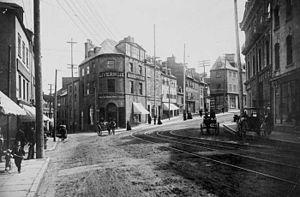
Le studio du photographe Livernois sur la rue Saint-Jean, vers 1890 à Québec (Québec) Canada. Photographie attribuée à William James Topley. Pièce faisant partie de collection Andrew Merrilees, Bibliothèque et Archives Canada.
Jules Isaï Benoît, dit Livernois, est un photographe québécois. Les historiens d'art le considèrent comme l'un des pionniers de la photographie au Québec.
La rue Saint-Jean est une des plus anciennes rues de la ville de Québec, et en est une des plus populaires et fréquentées.